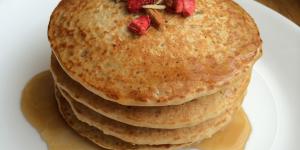
pancakes de avena